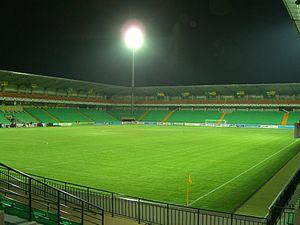
Le FC Zimbru Chișinău est un club moldave de football fondé en 1947 et basé à Chișinău. Il évolue dans le championnat de Moldavie depuis la création de la compétition en 1992. Le FC Zimbru a dominé le football moldave dans les années 1990 remportant huit des neuf premières éditions de la Divizia Națională.
Le stade Zimbru est un stade omnisports situé à Chișinău en Moldavie.